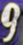
Number: 9